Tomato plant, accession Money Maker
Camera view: tilt-top (135 deg); turntable rotation: 240 degrees
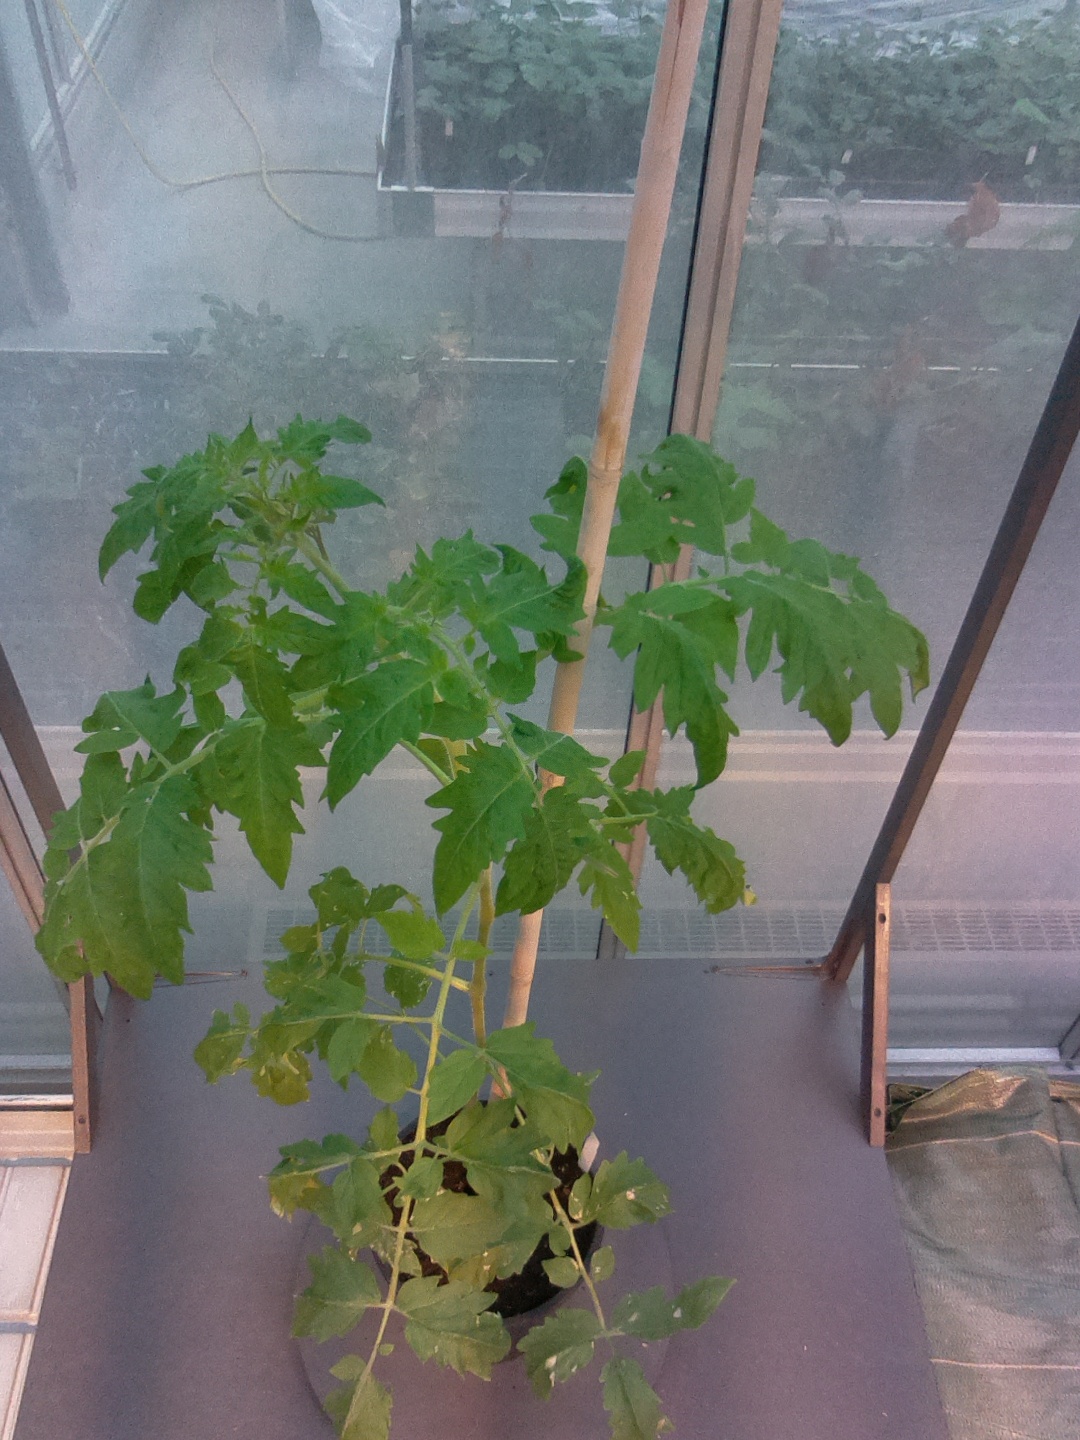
BBCH growth stage 53: 3 inflorescences visible